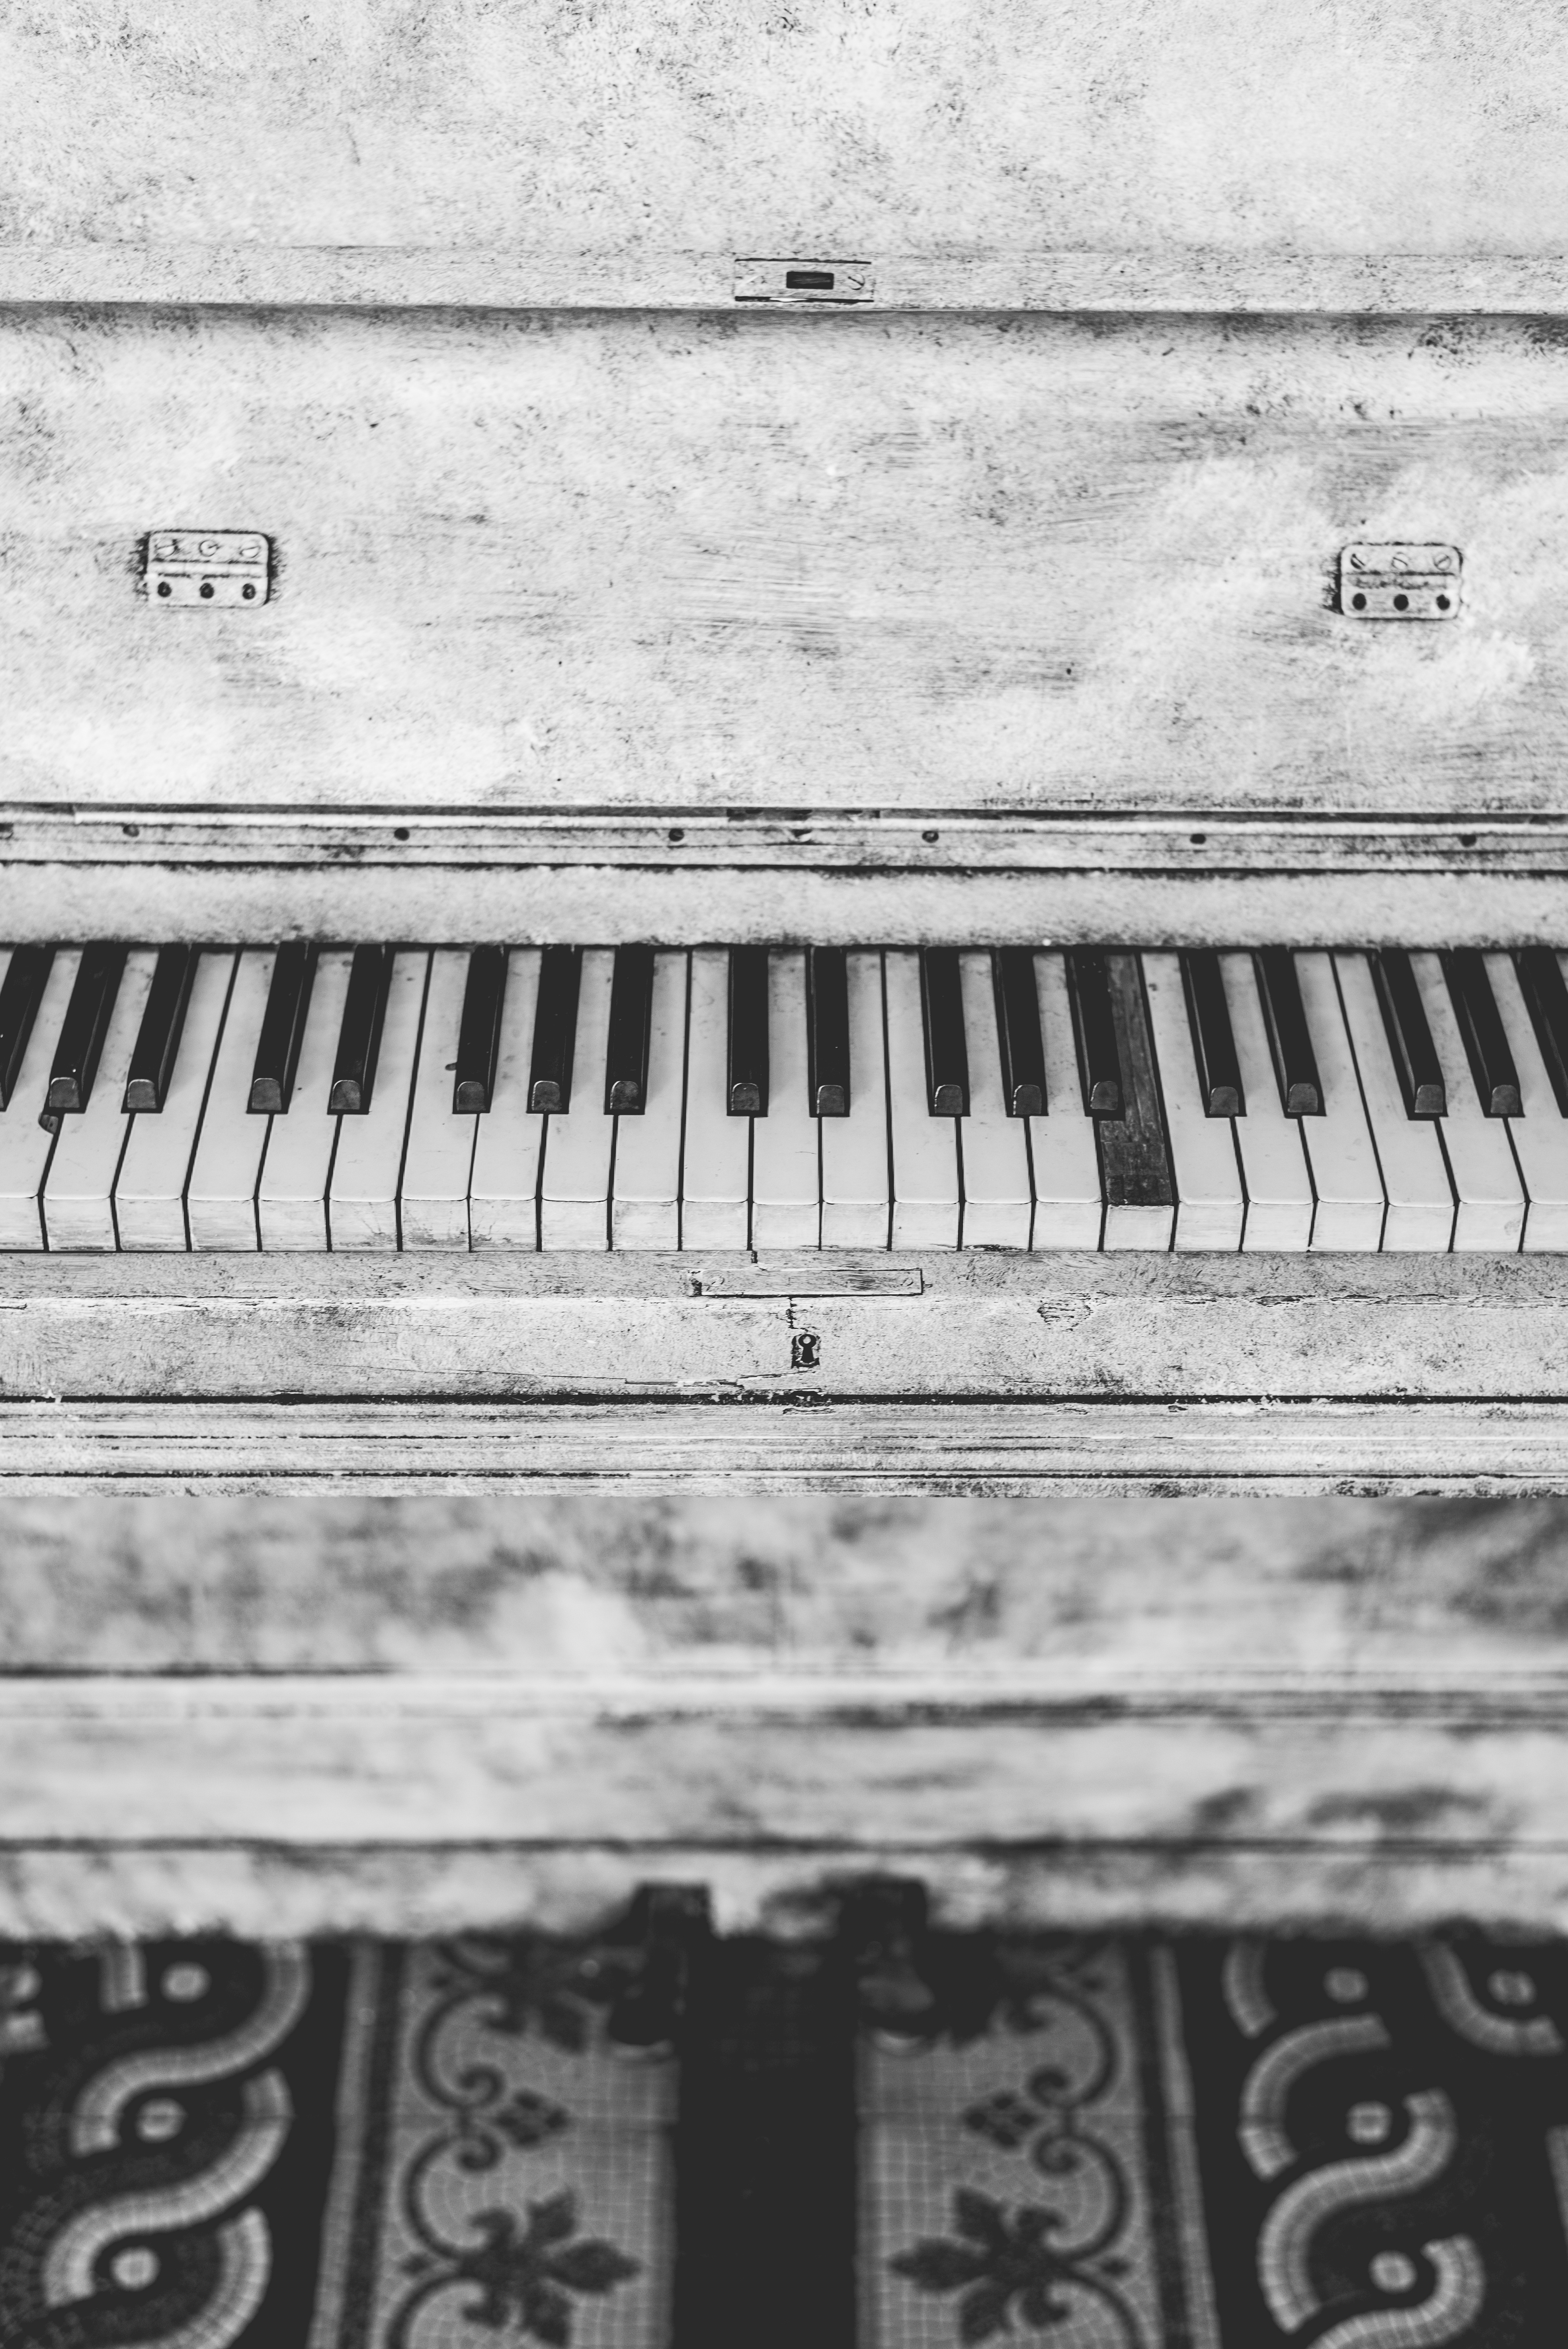
music, black and white, wood, keyboard, technology, white, vintage, old, line, instrument, piano, black, monochrome, musical instrument, keys, notes, monochrome photography, string instrument, electronic device, musical keyboard, computer component, electronic instrument, player piano